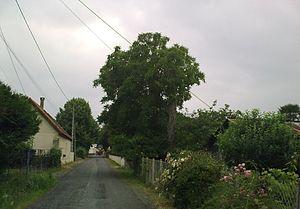
Momy 1